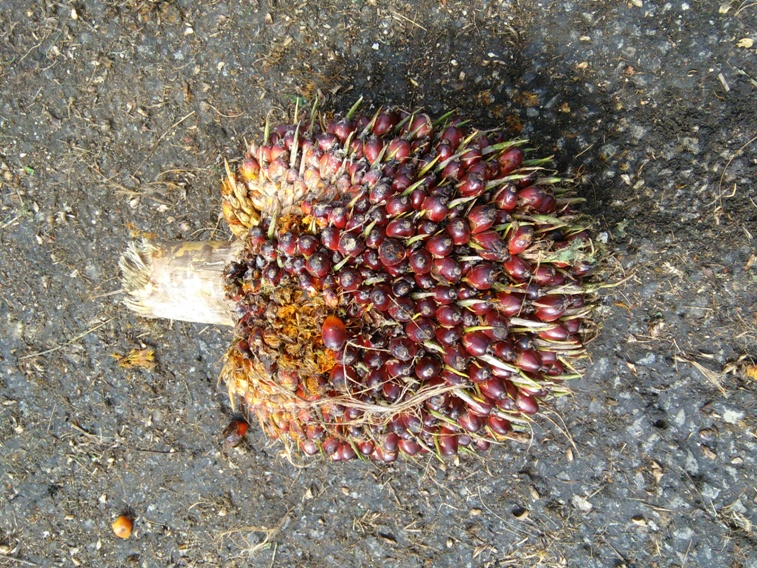
Ripeness: Ripe